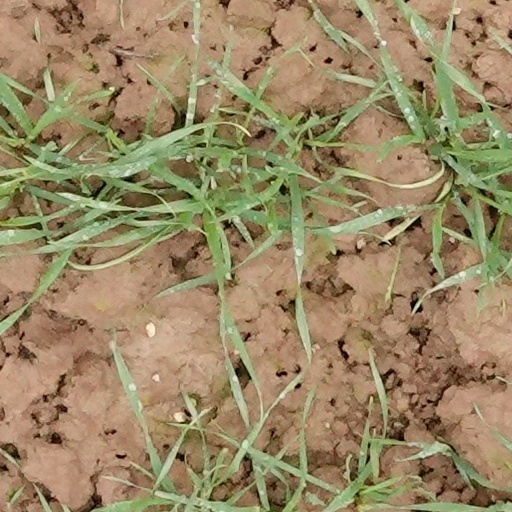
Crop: wheat